Roberto Zanetti (politician)

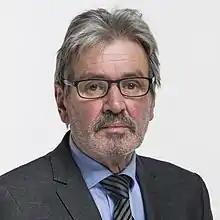

Roberto Zanetti is a Swiss politician who is a member of the Council of States of Switzerland.